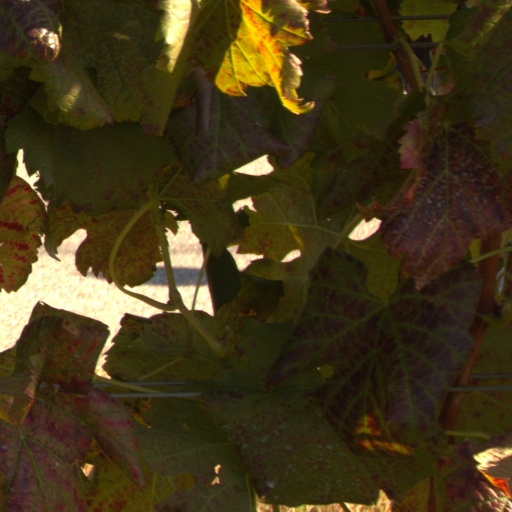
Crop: grape